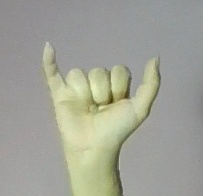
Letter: ya